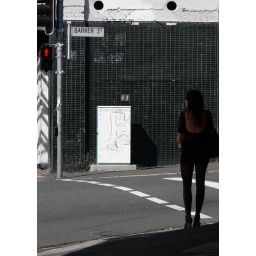
a female silhouette standing on the corner of Brunswick and Barker Streets in Brisbane's urban New Farm